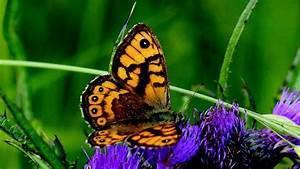
butterfly